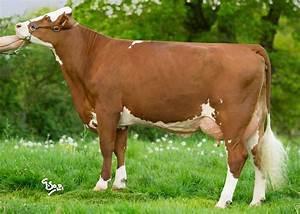
cow